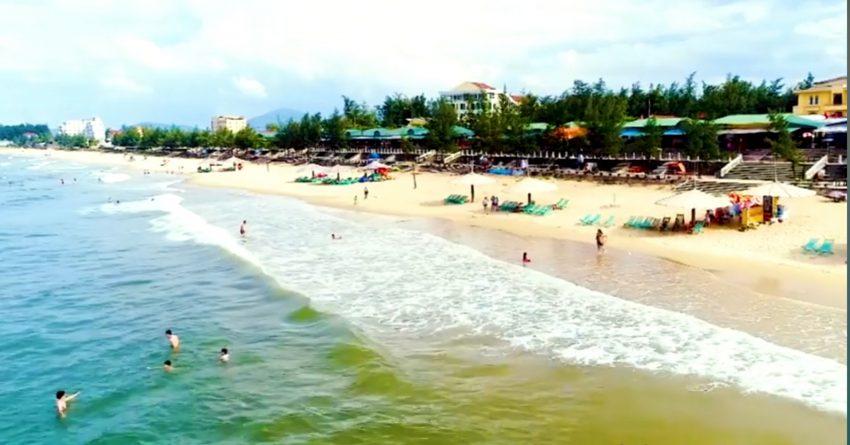
có một đợt sóng biển đang chuẩn bị đánh vào đất liền